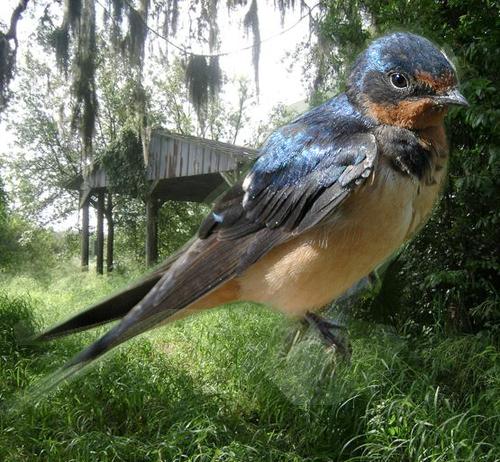
Bird species: Barn_Swallow
Bird type: landbird
Background: land